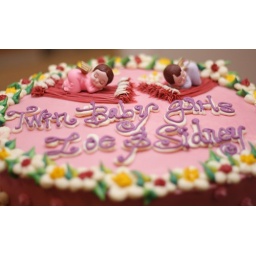
This cake weighed 30lbs! Our girls will be born in Feb/Mar.